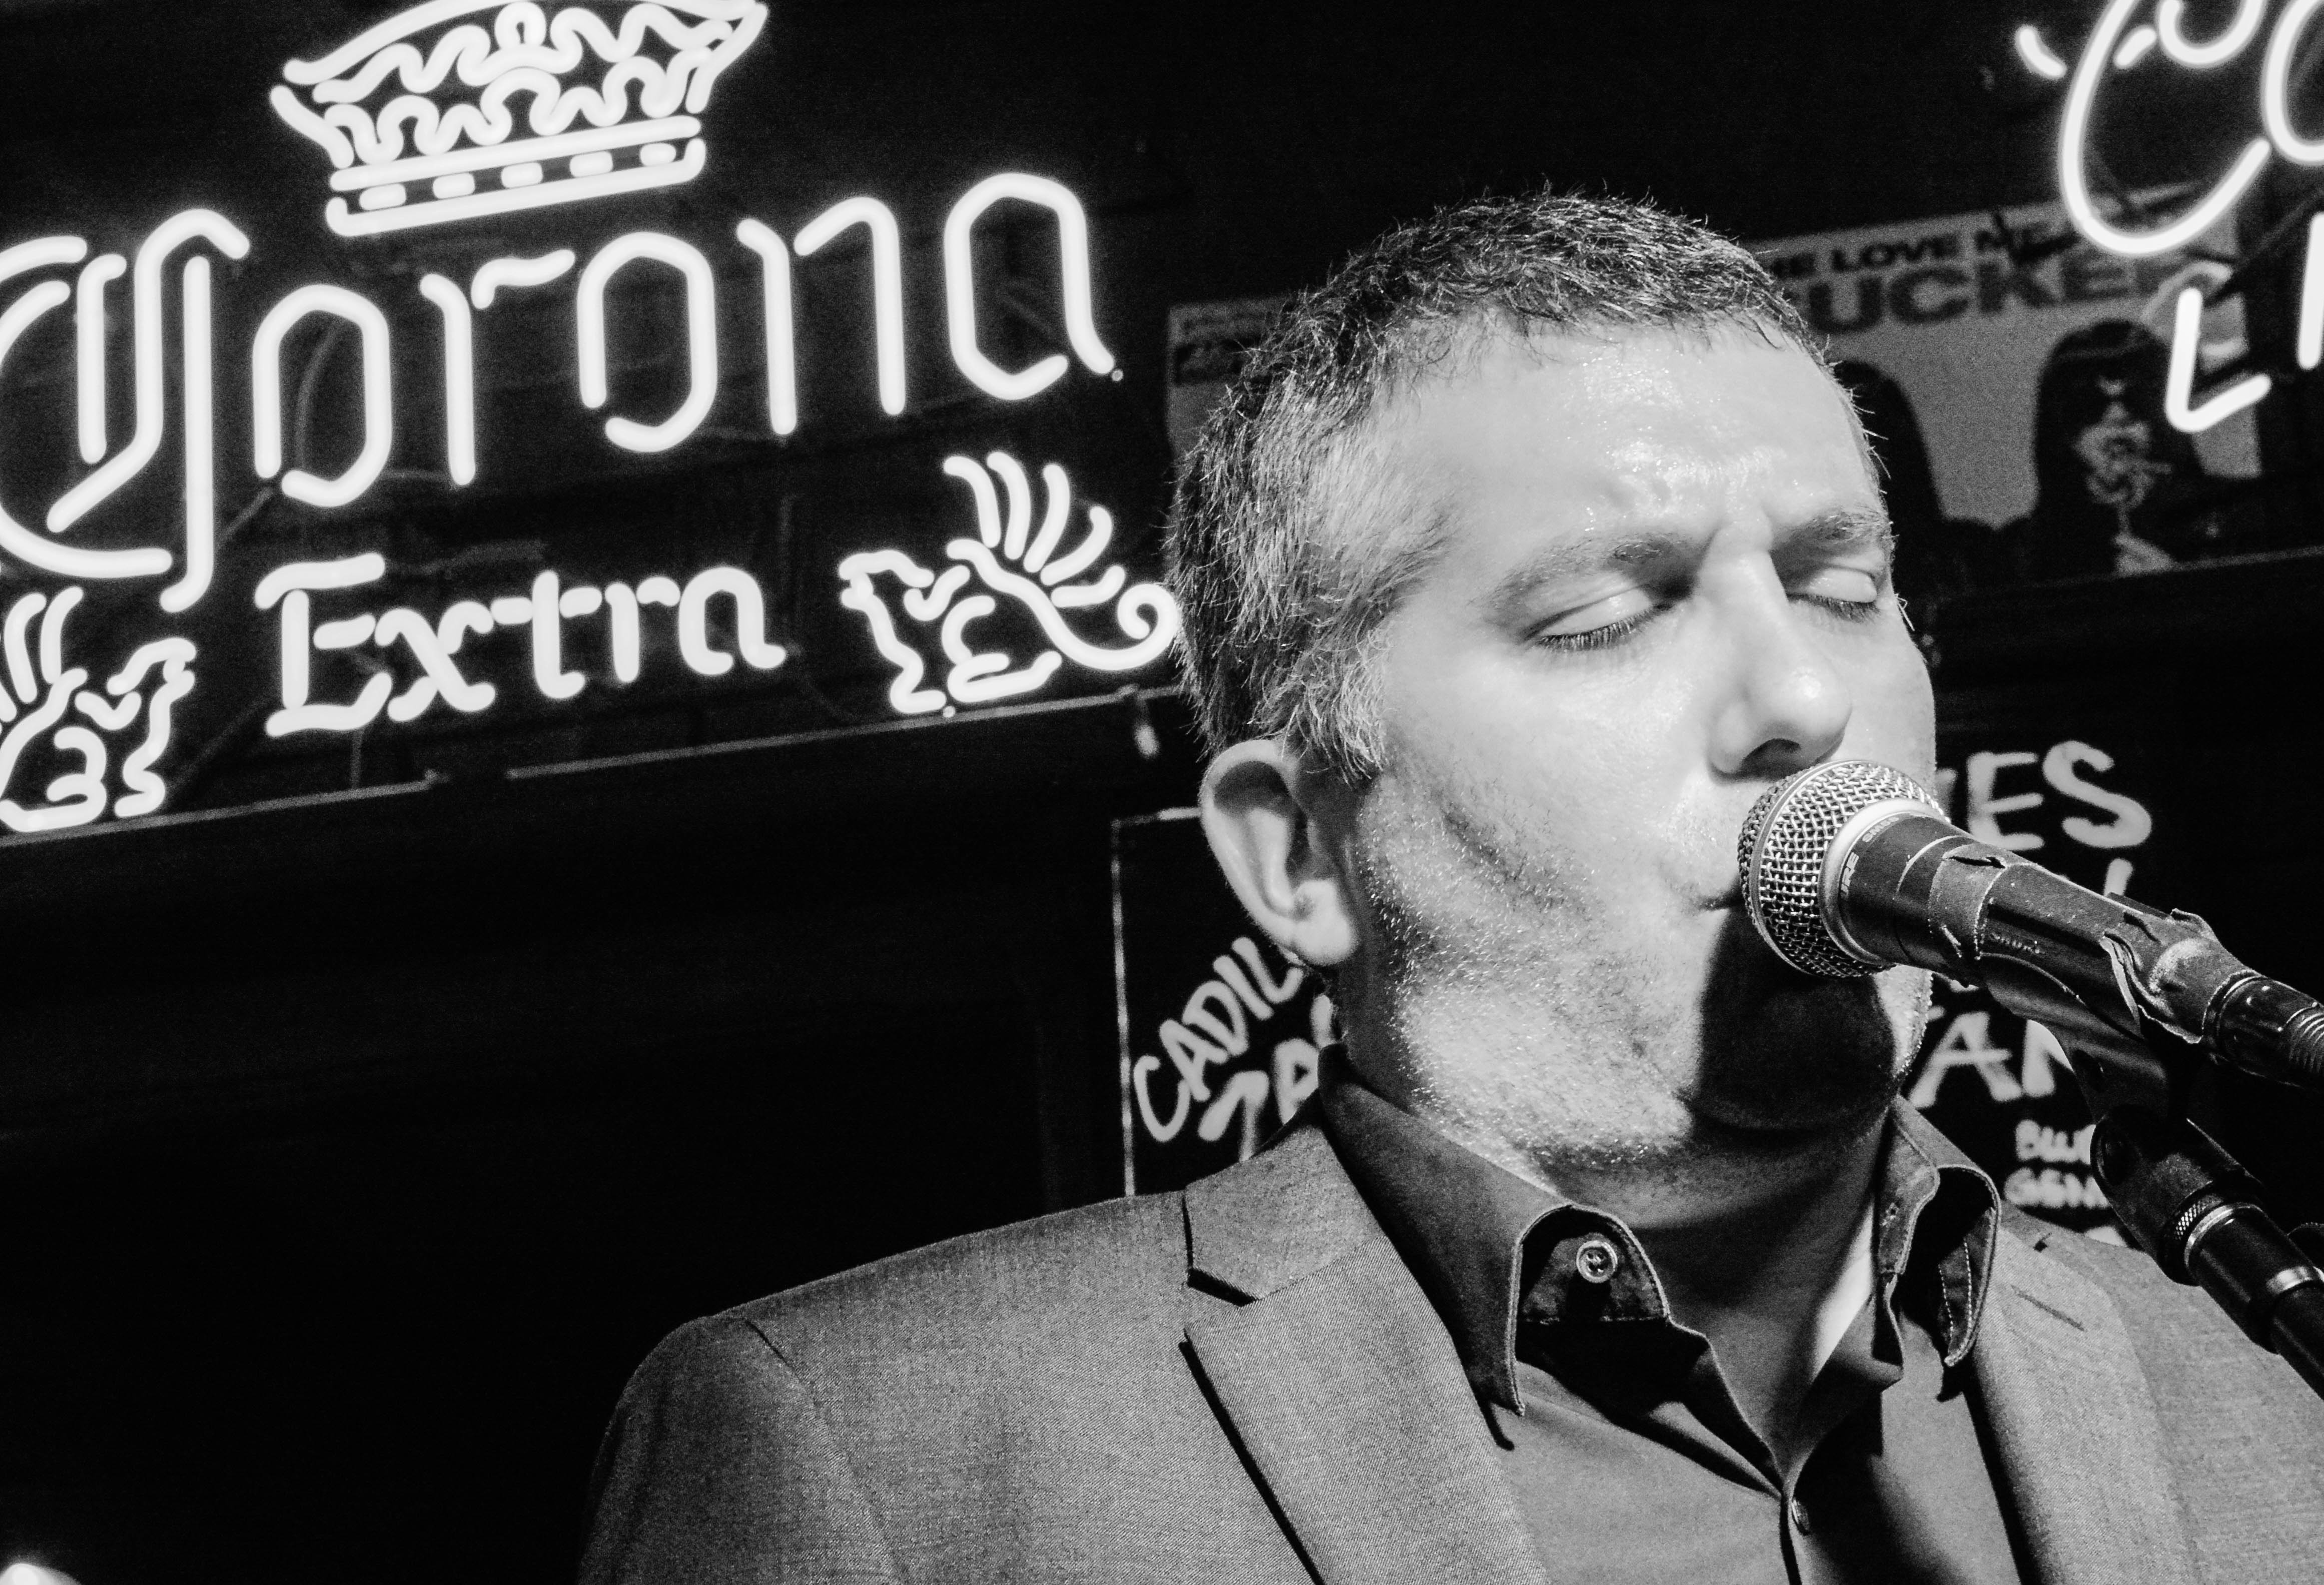
music, black and white, musician, monochrome, performance, singing, guitarist, entertainment, singer songwriter, monochrome photography